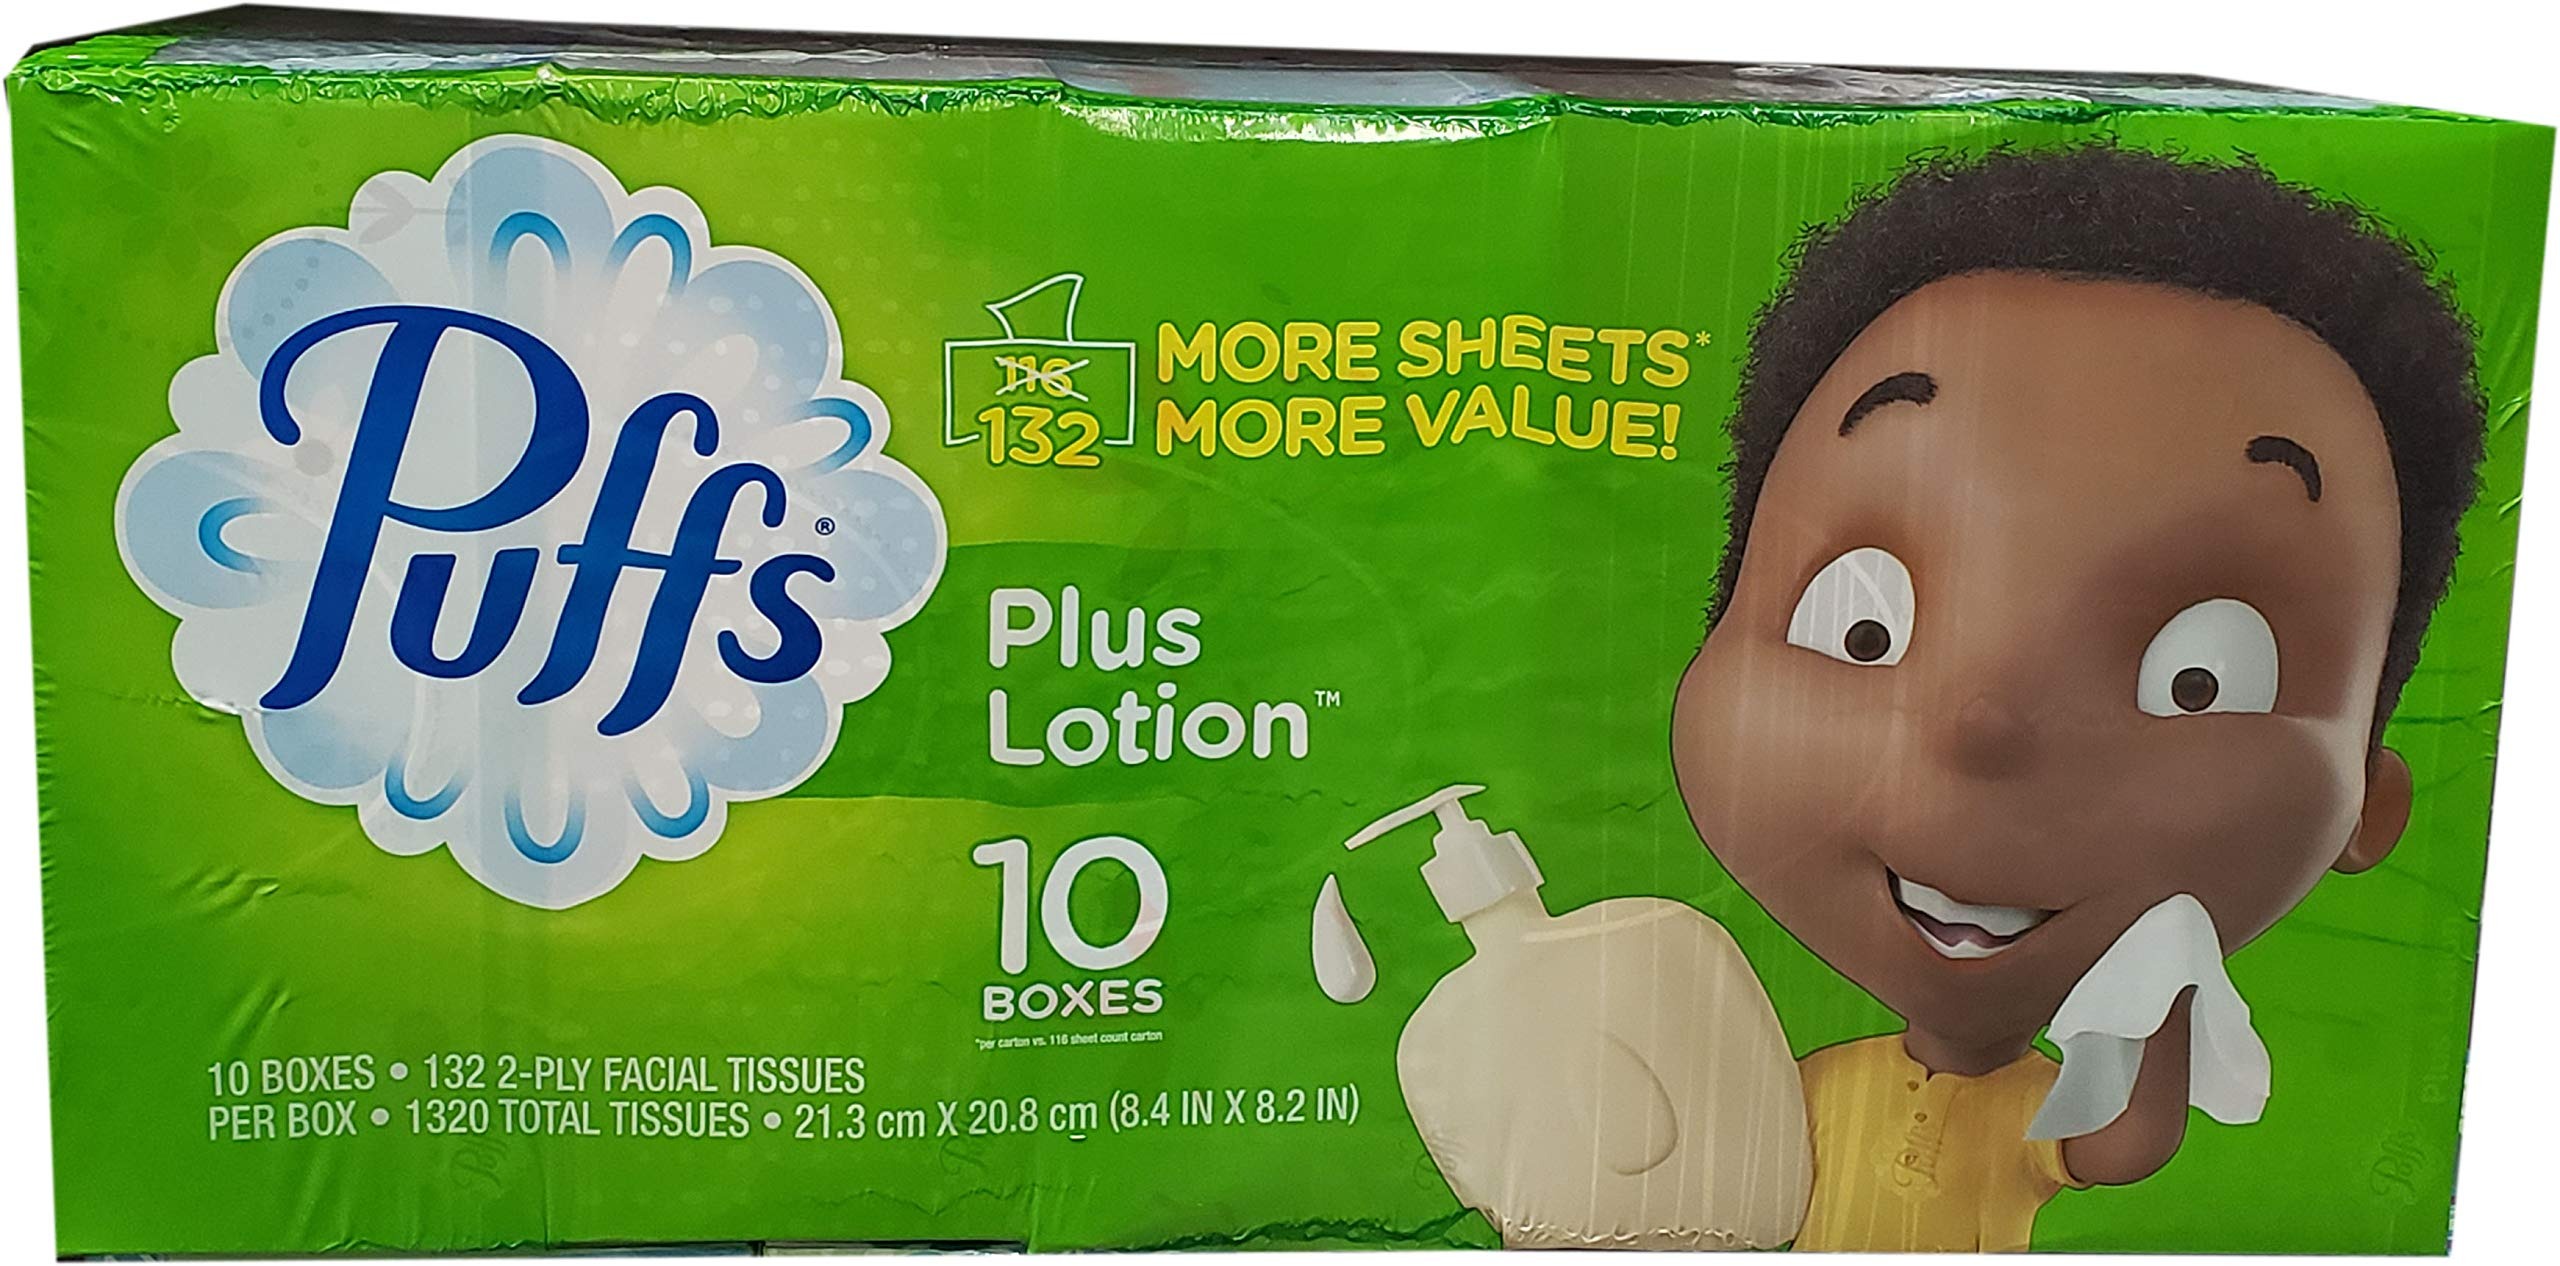
Item Name: Puffs Facial Tissue Plus Lotion, 10Count
Bullet Point 1: Pack includes 10 family boxes (132 tissues per box, 1, 320 total)
Bullet Point 2: America's #1 selling Lotion Tissue
Bullet Point 3: Dermatologist tested To be gentle on sensitive skin
Value: 10.0
Unit: Count

Price: 42